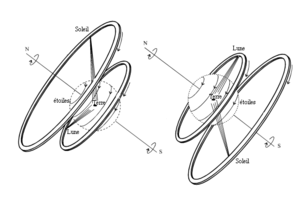
Le mot « infini » est un adjectif servant à qualifier quelque chose qui n'a pas de limite en nombre ou en taille.
Anaximandre de Milet est un philosophe et savant grec présocratique. On suppose qu'il succéda à Thalès comme maître de l'école milésienne, et il aurait eu Xénophane, Pythagore et Anaximène parmi ses élèves.